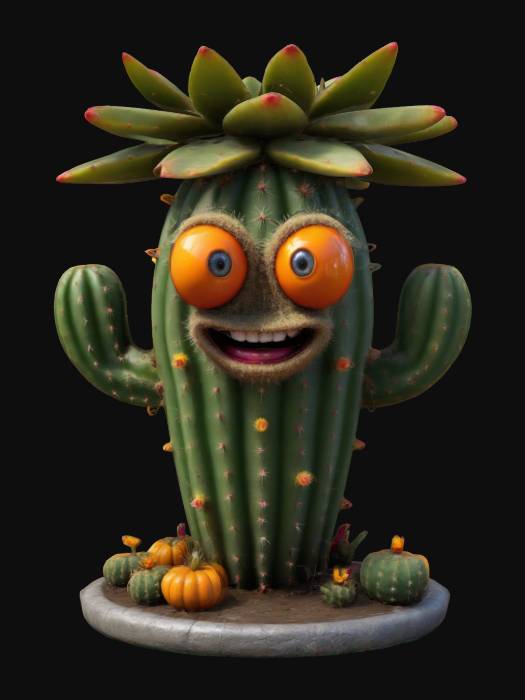
미적 점수 (1~10점): 6